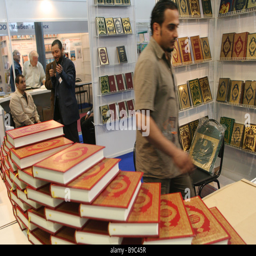
booth on the opening day